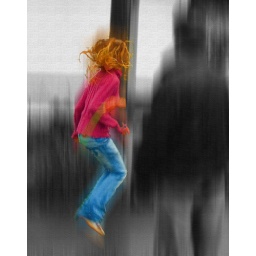
A girl having fun in the street we are living.